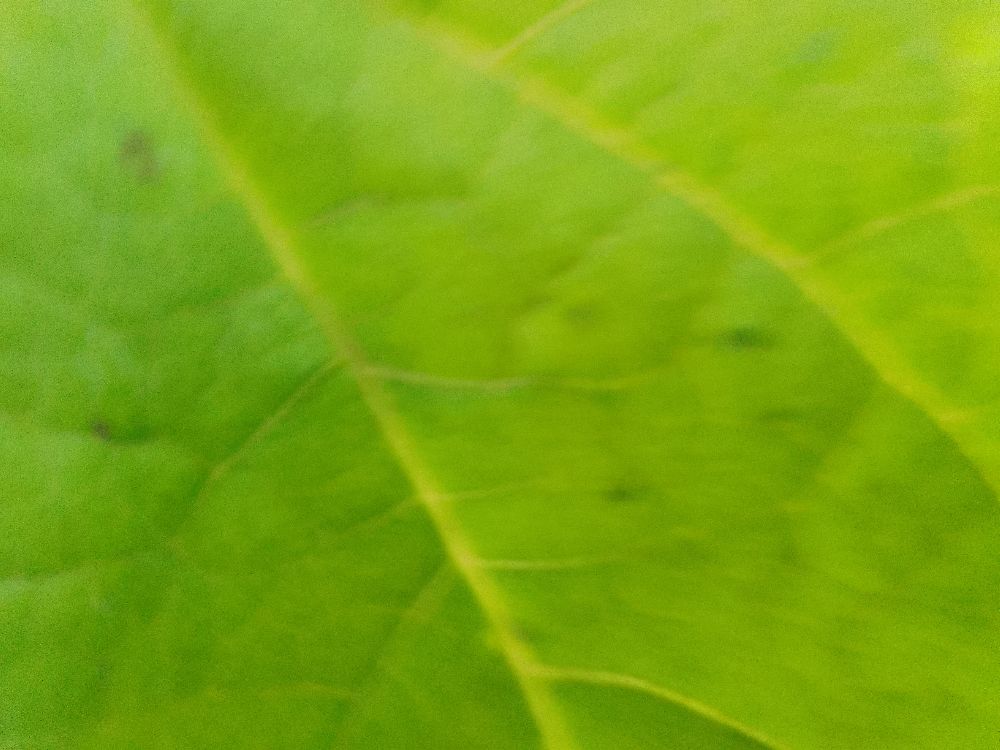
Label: healthy